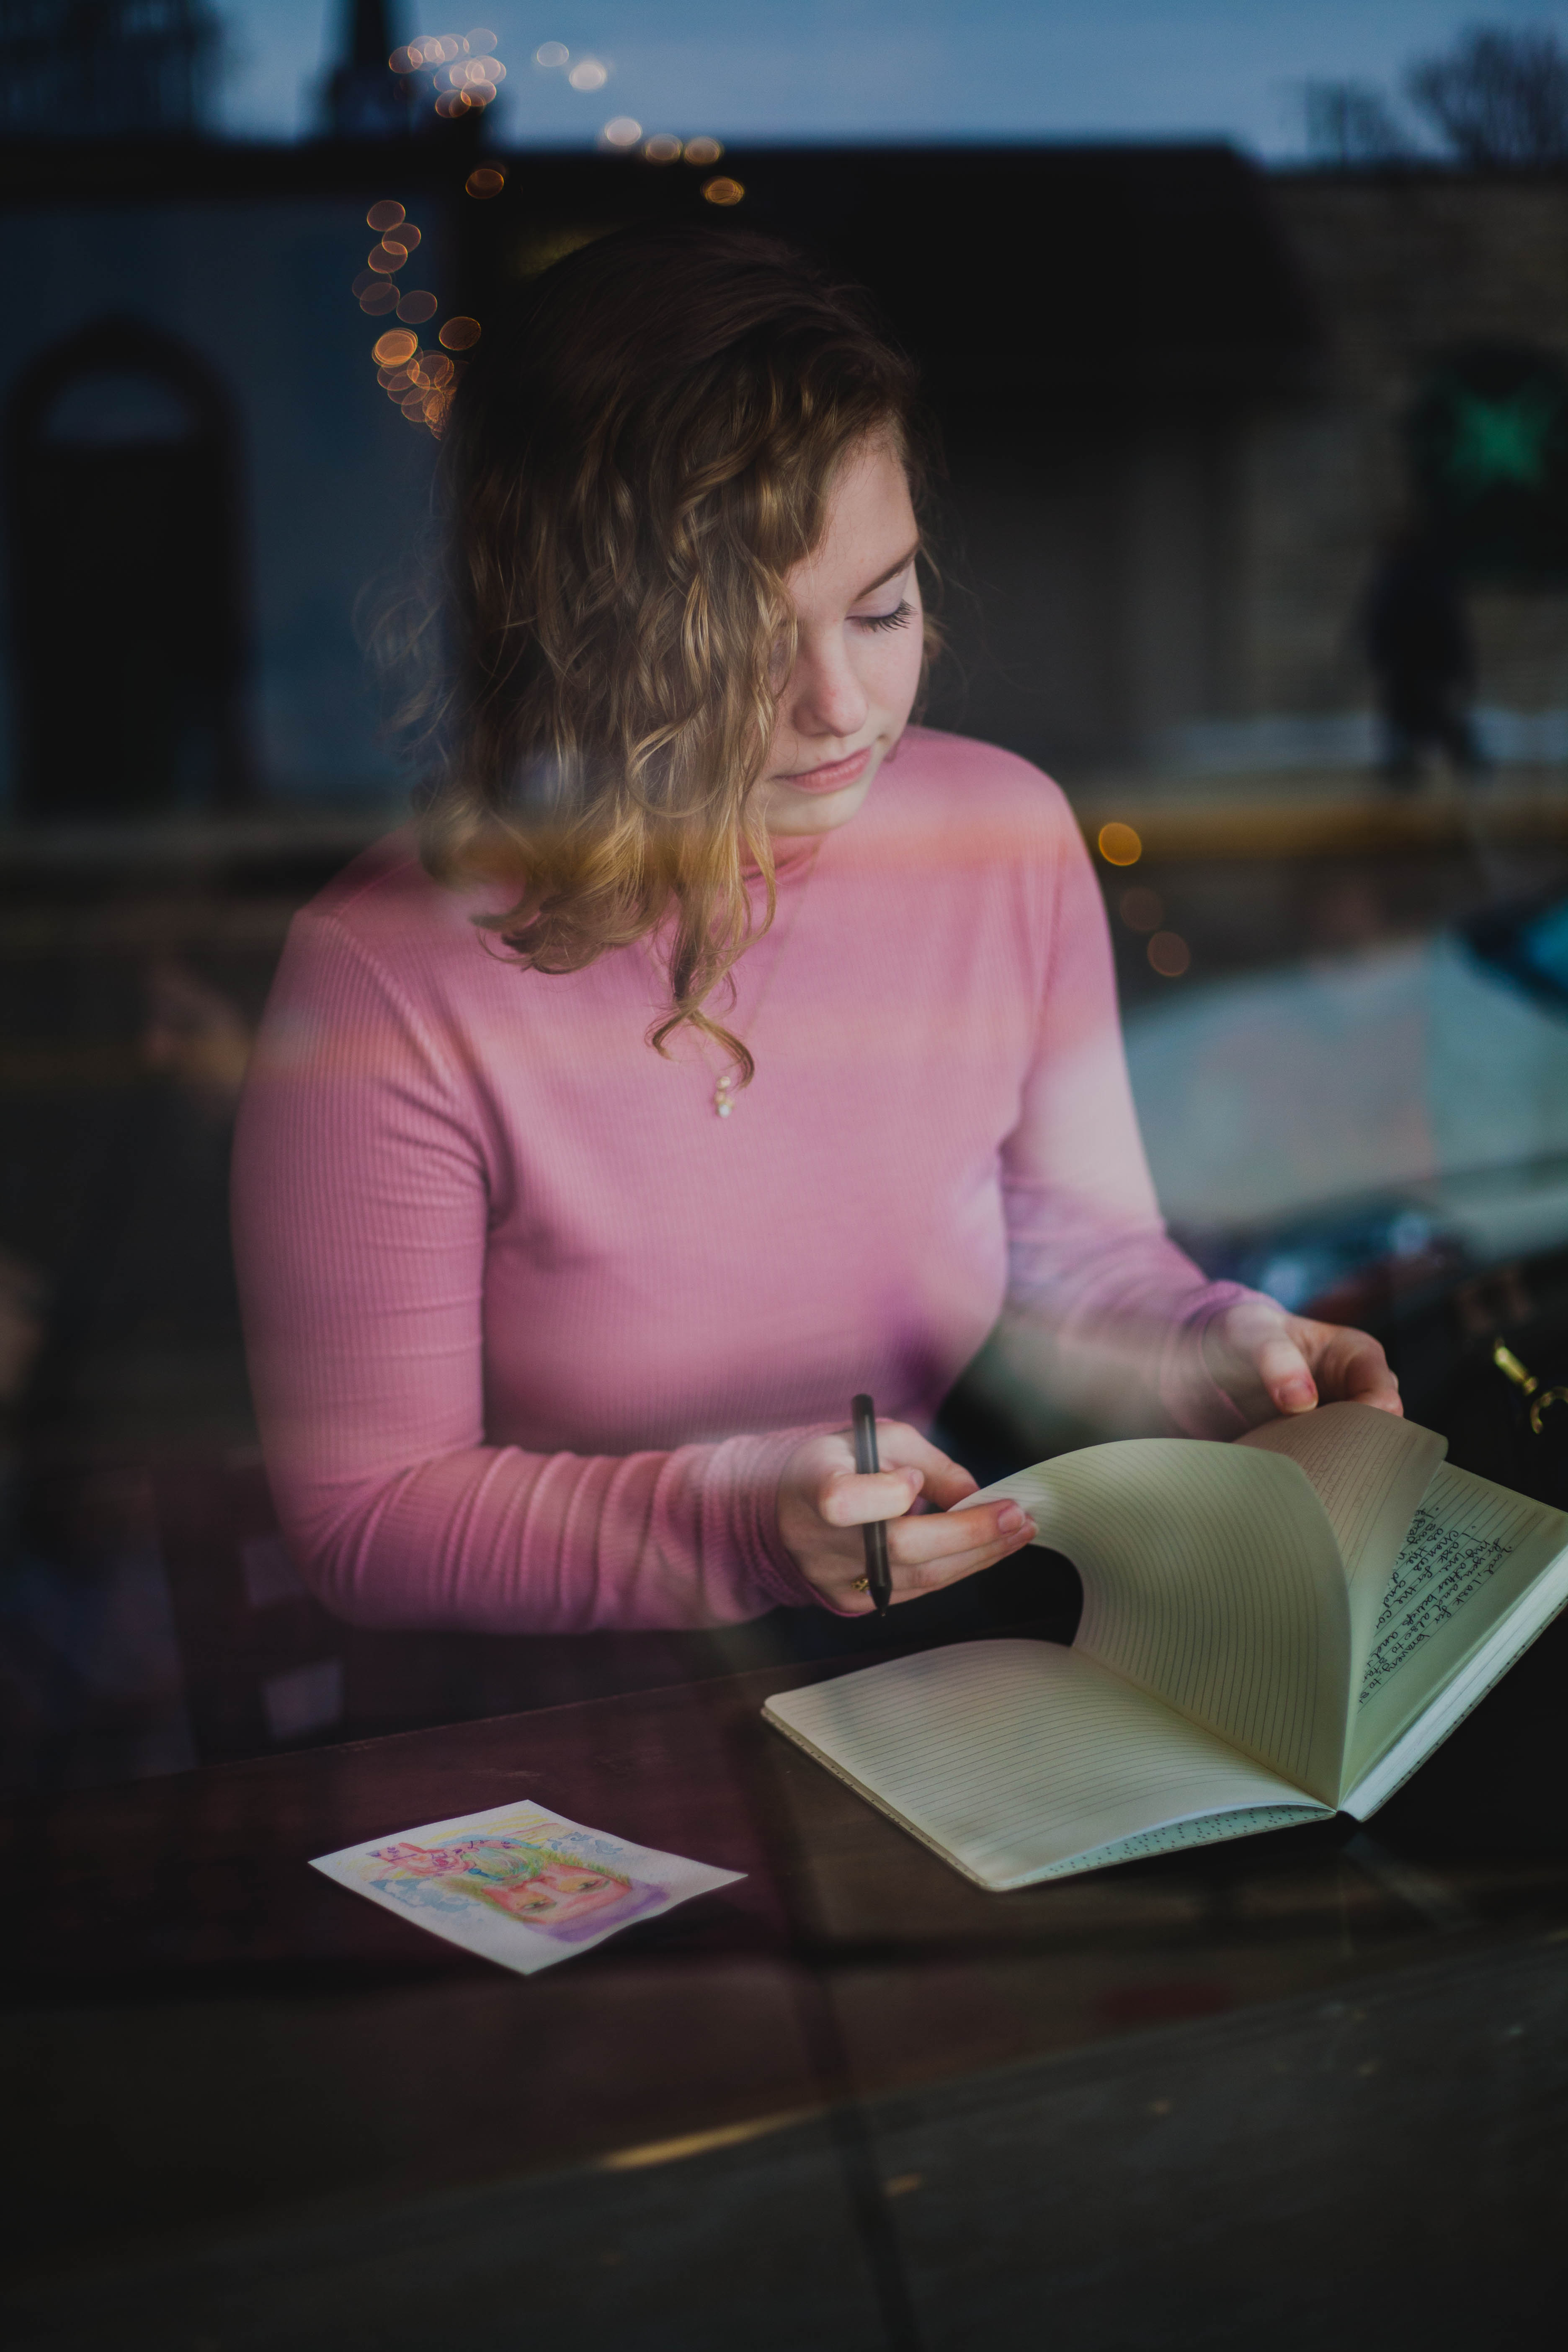
writing, person, girl, woman, reading, female, color, sitting, lady, photograph, beauty, human positions